Karle Pyaar Karle

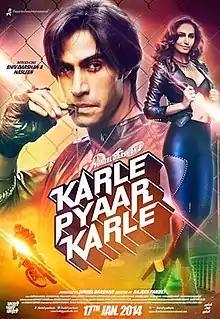
Theatrical Poster

Karle Pyaar Karle is a Hindi romantic action film directed by Rajesh Pandey and produced by Suneel Darshan. The film features debutants Shiv Darshan and Hasleen Kaur in the lead roles. The film, as scheduled, was released on 17 January 2014. It was inspired by a 2003 French film Love Me If You Dare.